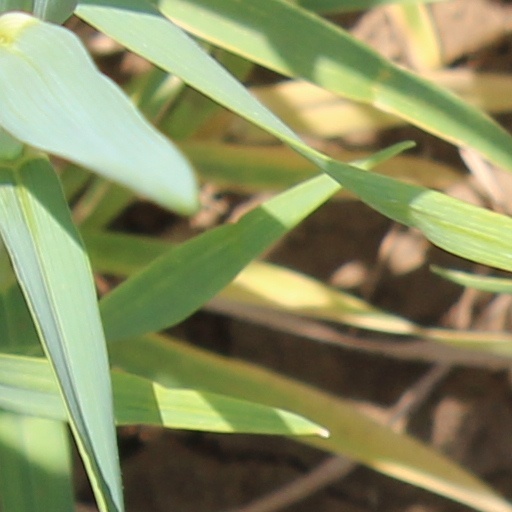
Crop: wheat